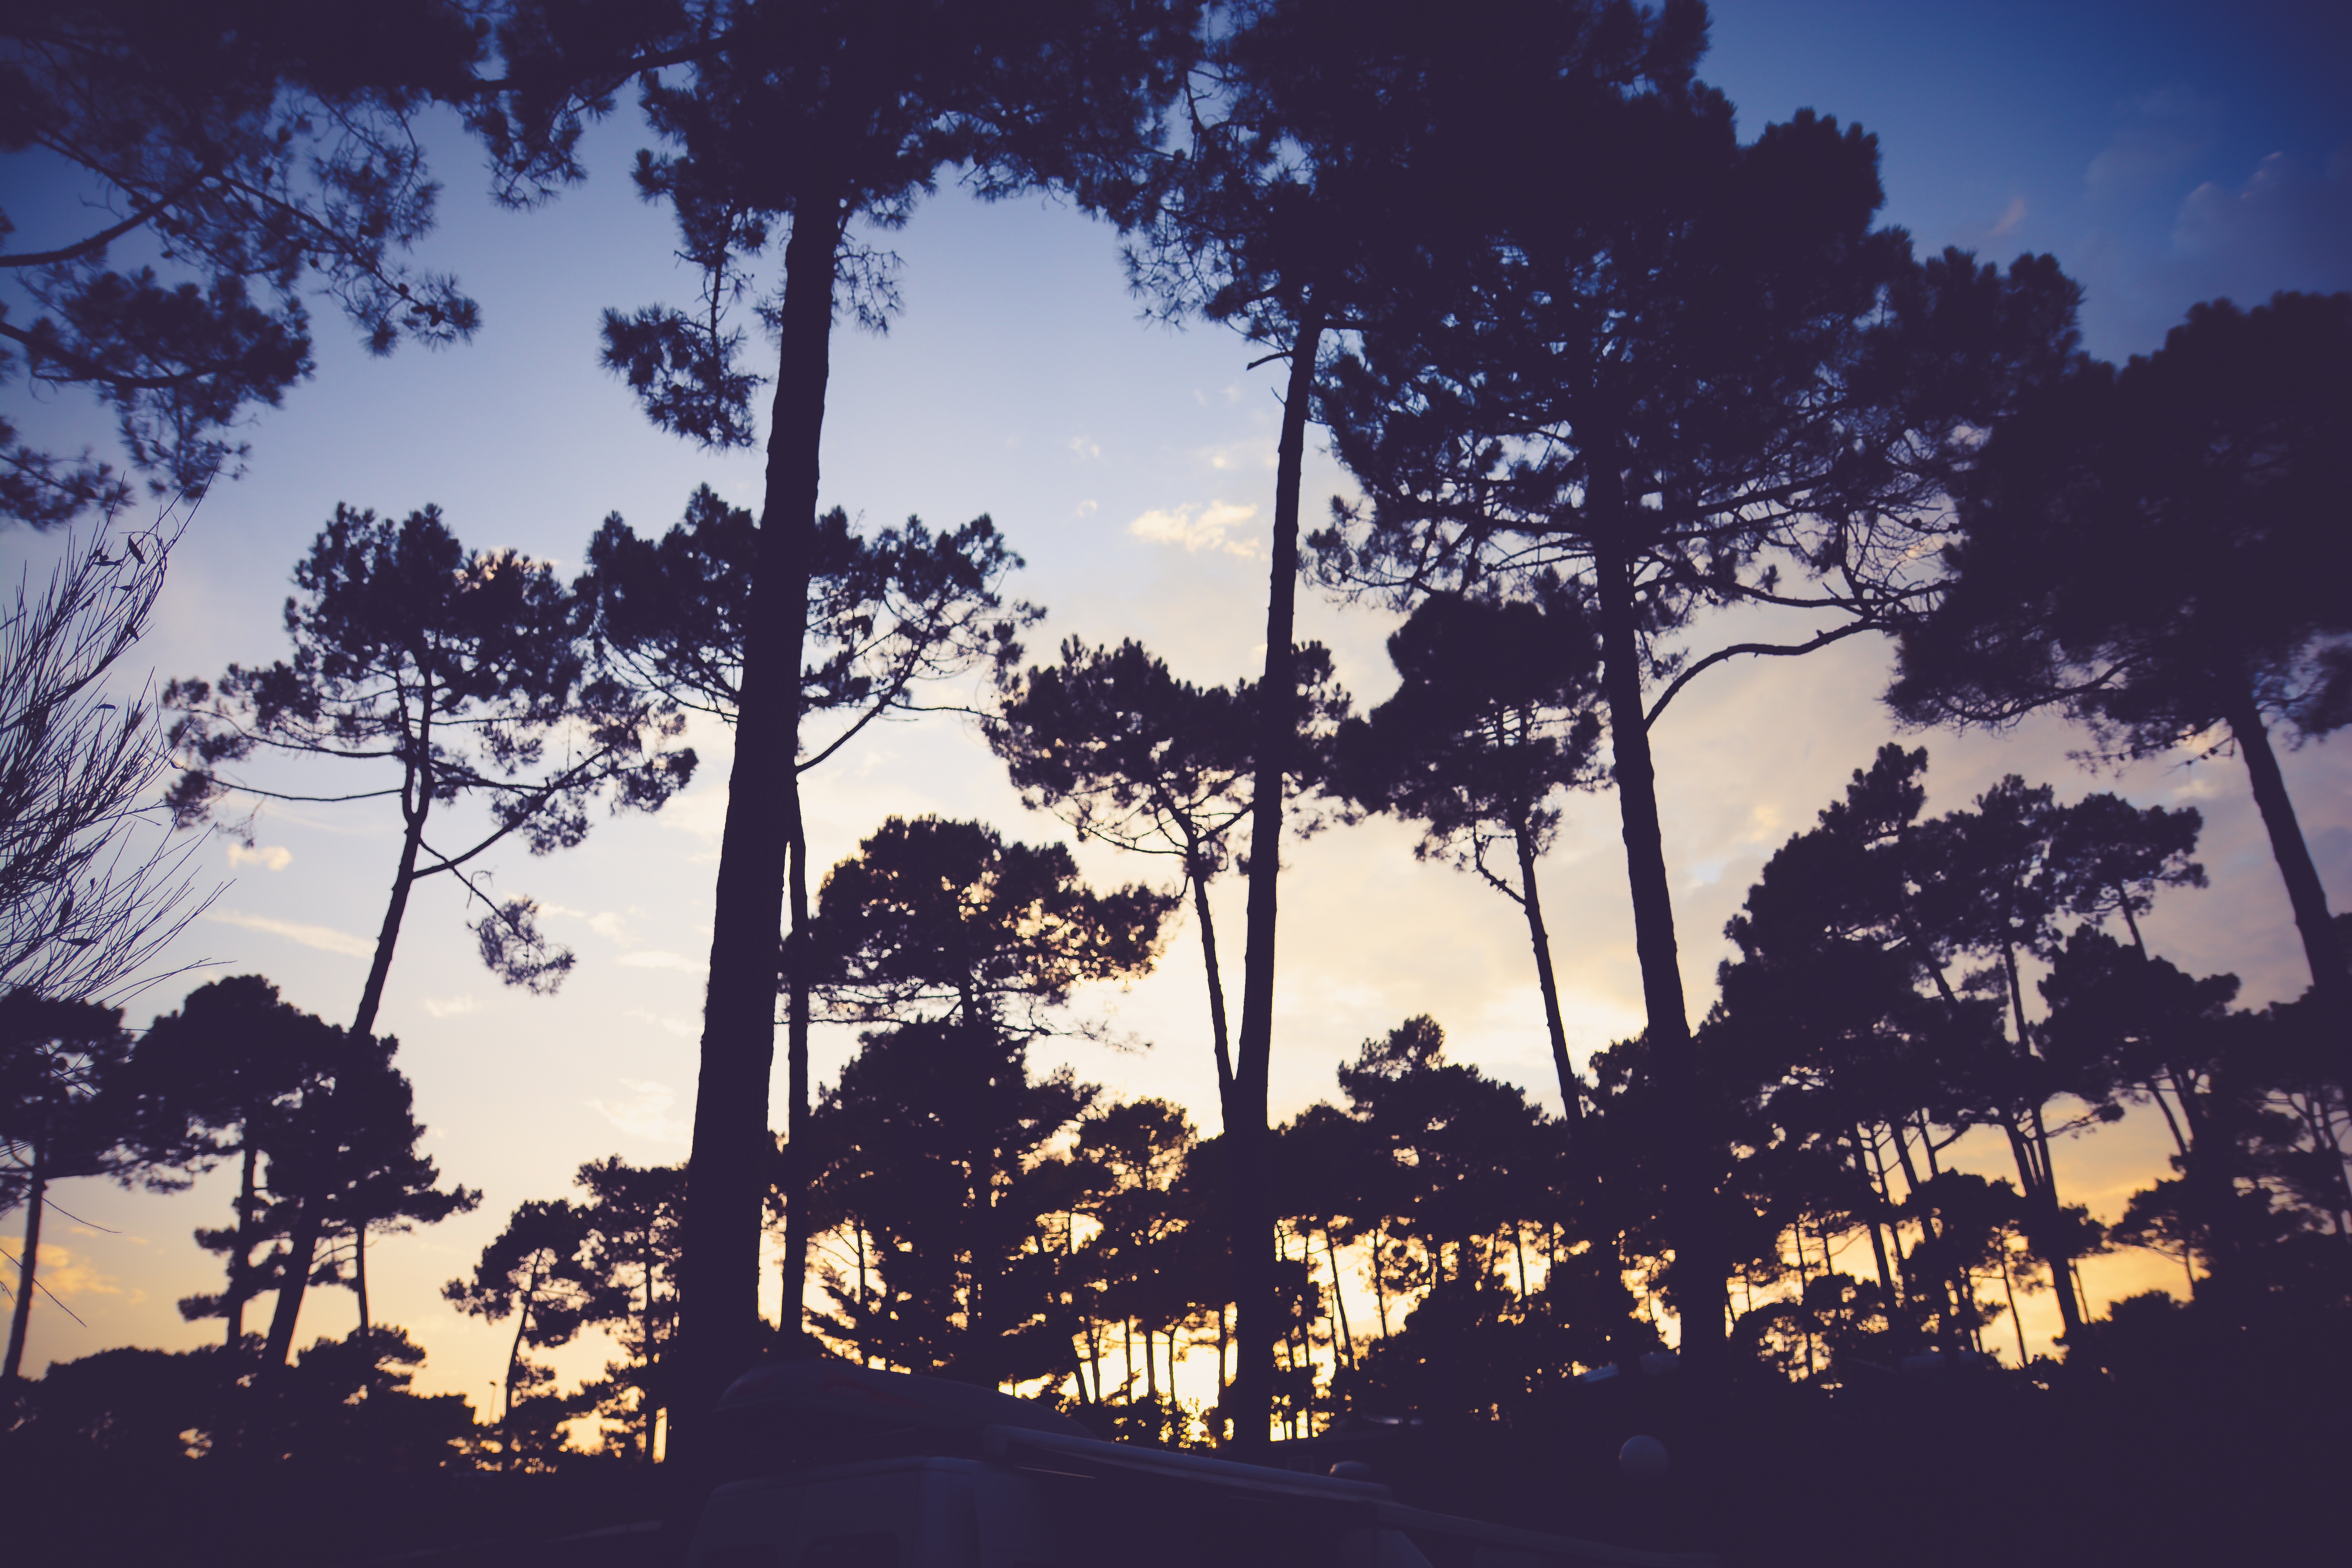
tree, nature, branch, silhouette, cloud, plant, sky, sunset, sunlight, morning, leaf, flower, dawn, atmosphere, dusk, evening, reflection, woody plant